Frank Russell, Baron Russell of Killowen

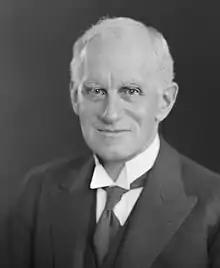
Russell in 1928 by Lafayette

Francis Xavier Joseph Russell, Baron Russell of Killowen, PC, known as Frank Russell (2 July 1867 – 20 December 1946) was a British judge.